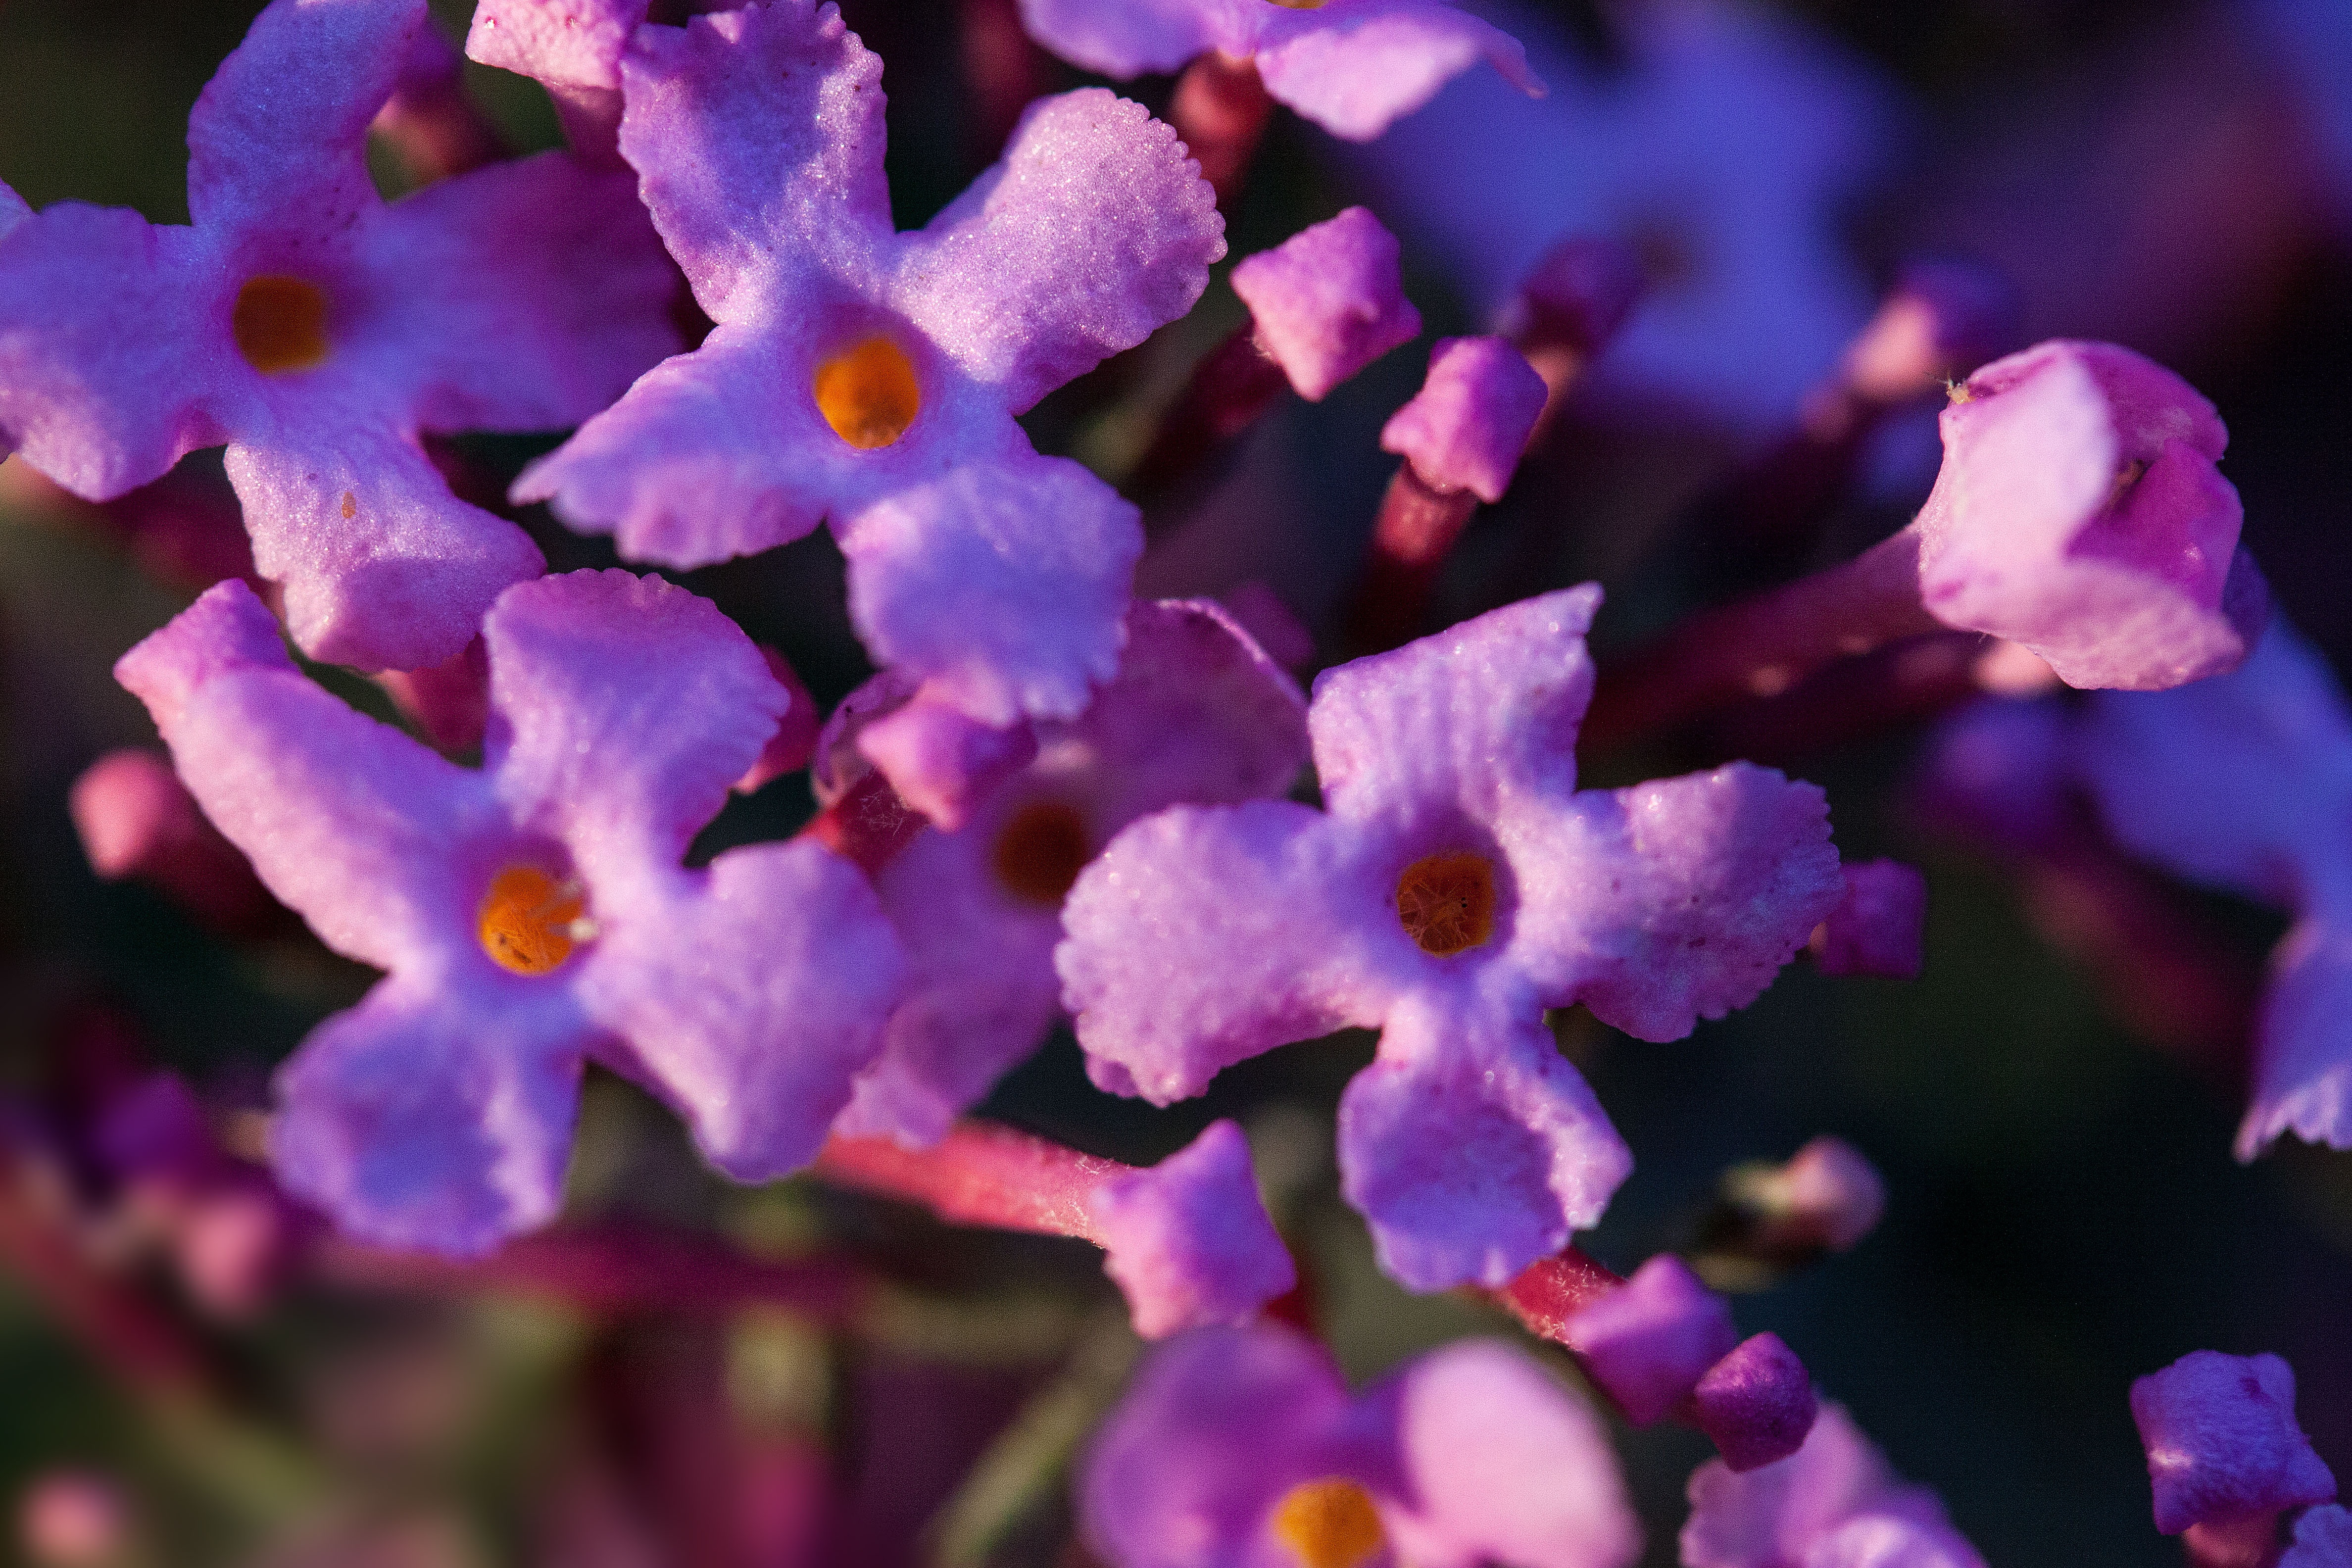
nature, blossom, plant, flower, purple, petal, herb, macro, botany, garden, close, flora, lavender, wildflower, flowers, eye, violet, lilac, ornamental shrub, macro photography, flowering plant, summer lilac, buddleja davidii, butterfly bush, annual plant, land plant, english lavender